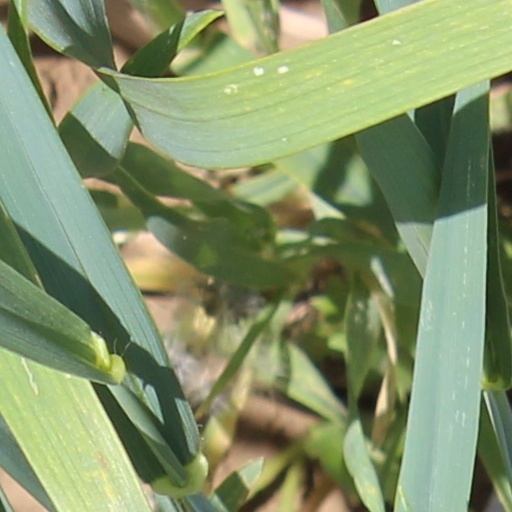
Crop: wheat